Frank Sinatra's recorded legacy

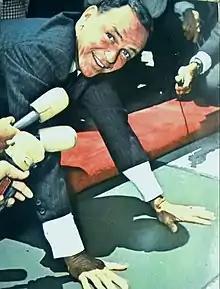
Sinatra at the Grauman's Chinese Theatre in 1965

Sinatra would certainly have been considered a 'pop' singer before the rock and roll era, and the epithets 'traditional pop" or more specifically "classic pop" have perhaps been coined to describe Sinatra's style. In addition, Sinatra would and did tackle several styles and genres of music throughout his career, with differing degrees of success.